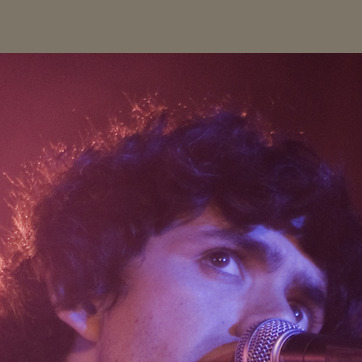
Material: hair